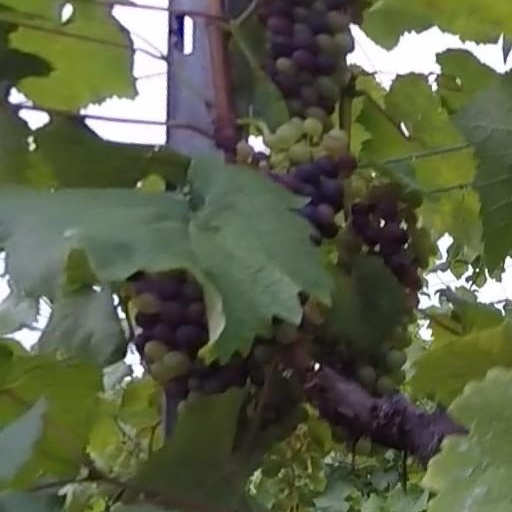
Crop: grape